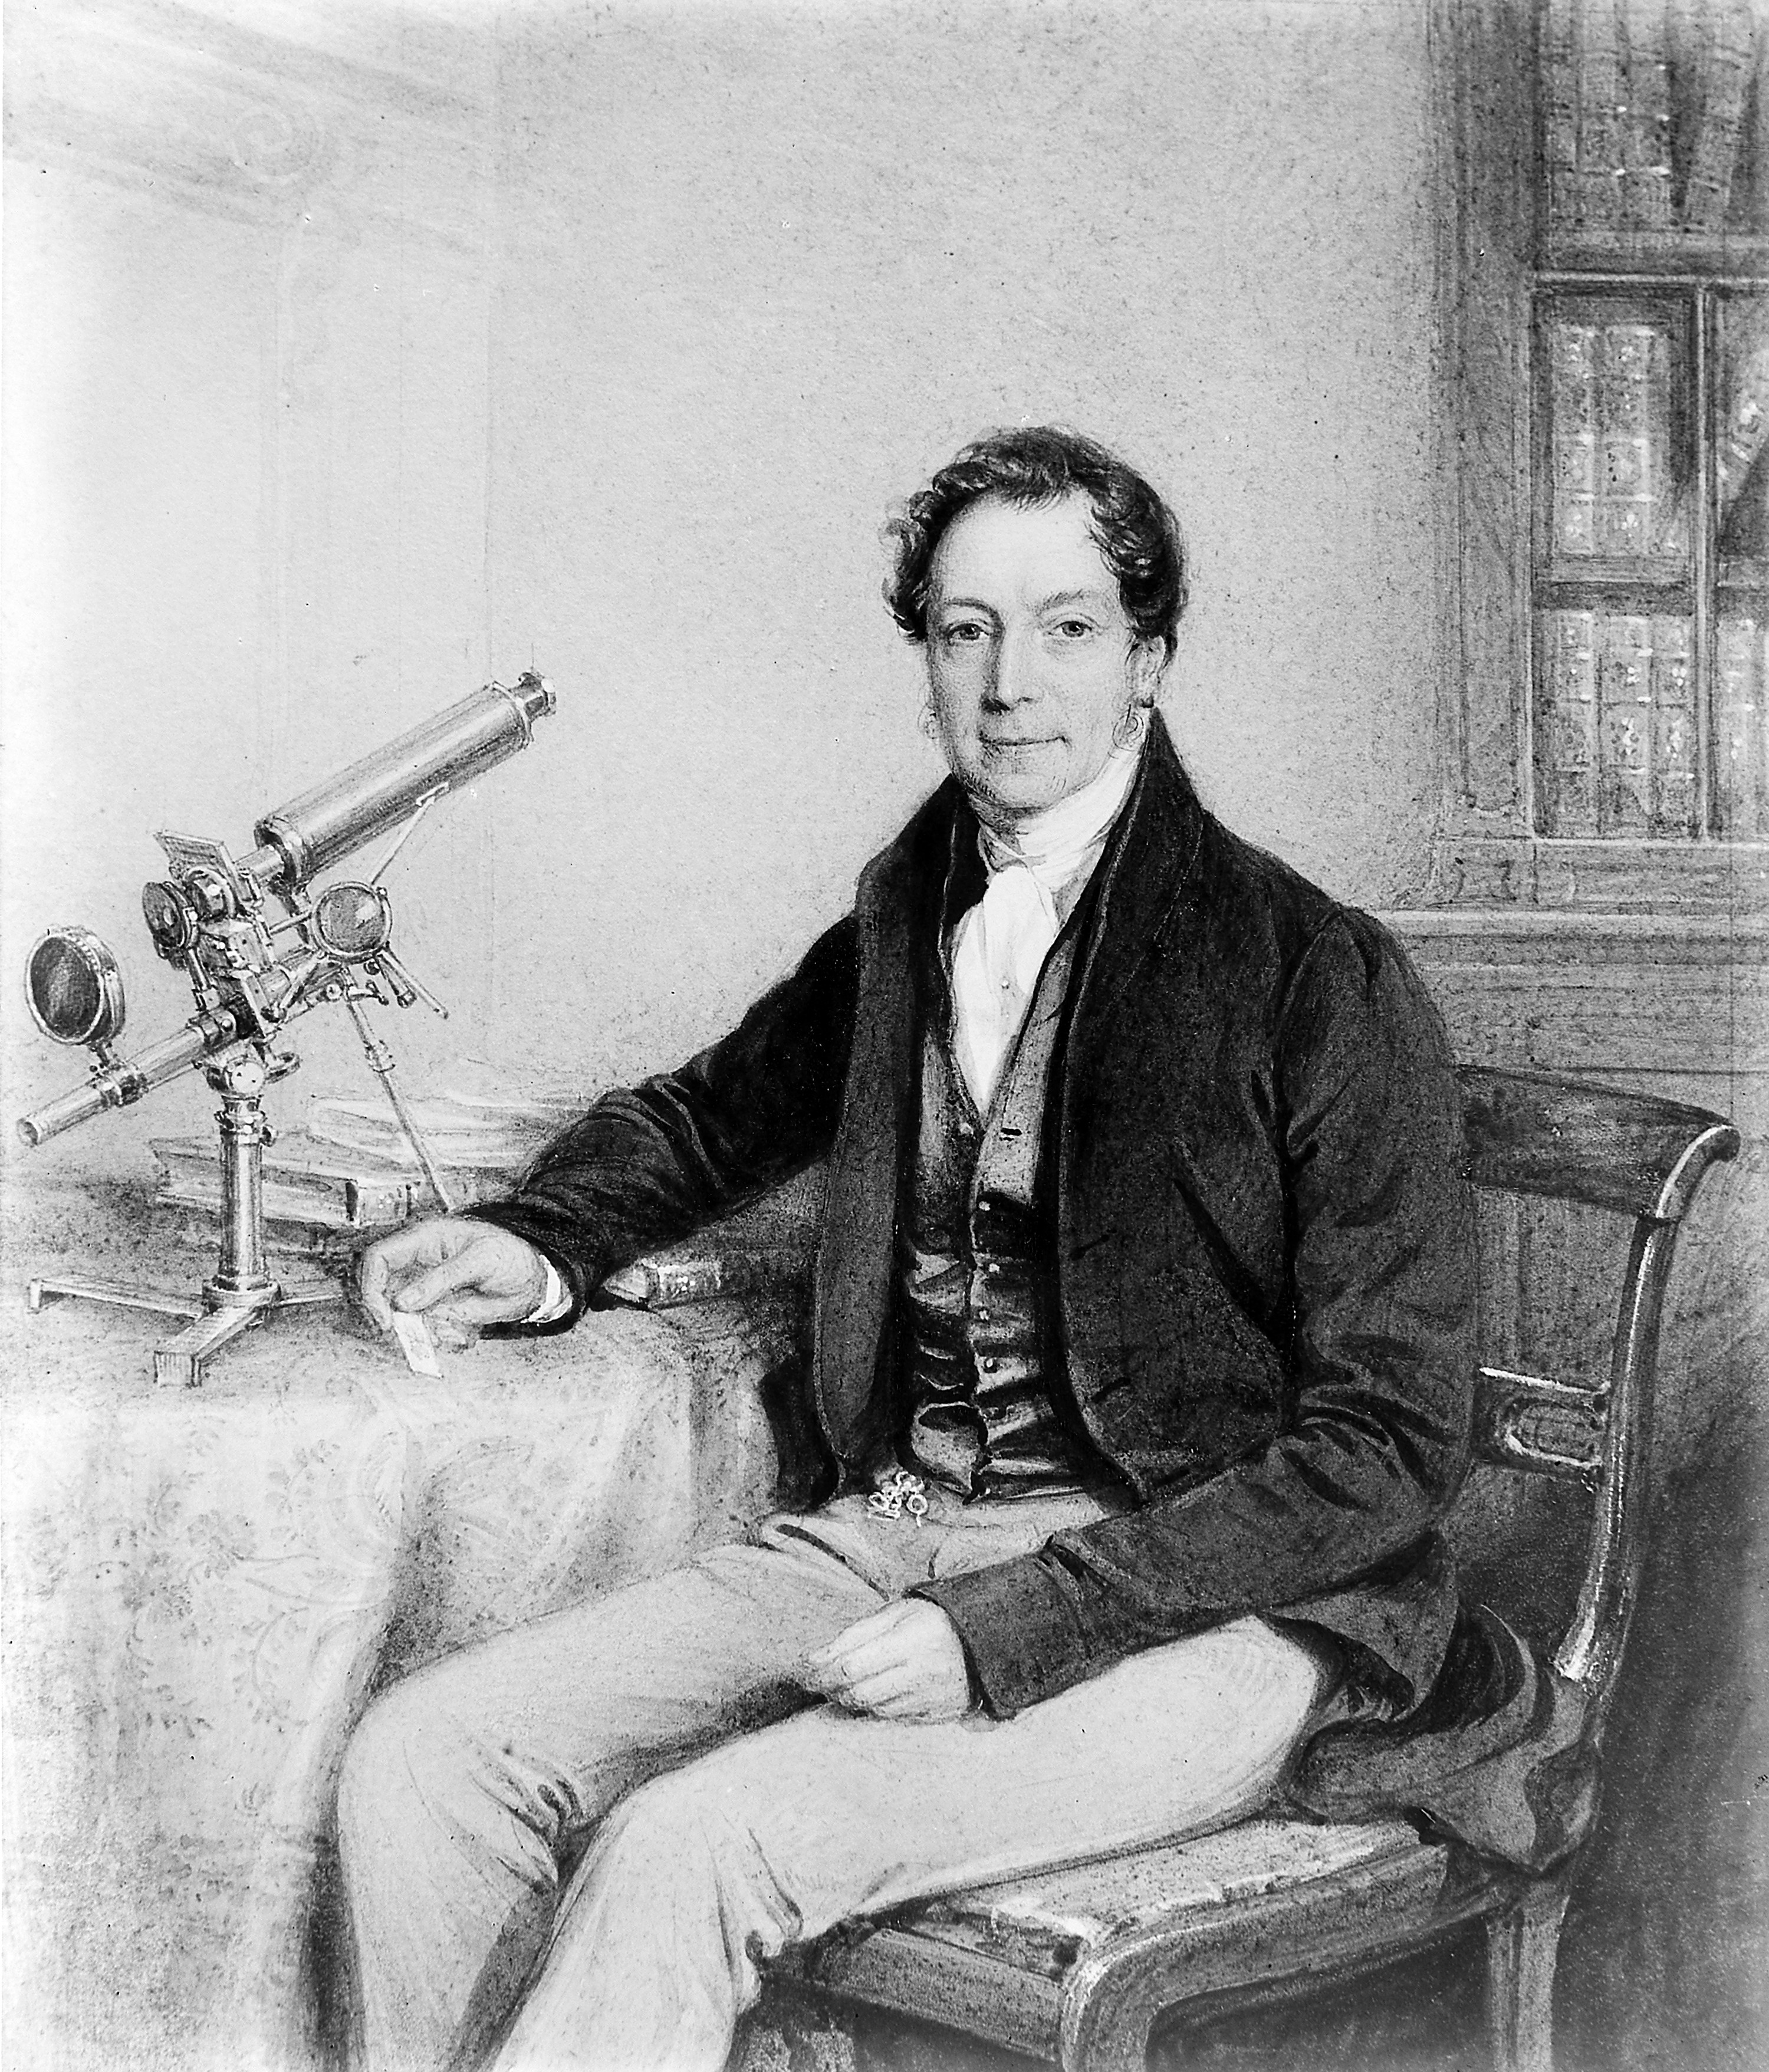
Lord Lister's father as a young man, seated with microscope. Original watercolour lent by Miss Lister for the Lister Exhibition, 1927. Wellcome Images Keywords: Joseph Lister, monochrome black-and-white photograph
Specialty: lab-equipment
Image credit: "Lord Lister's father as a young man, seated with microscope. Wellcome M0006534", wikimedia:Microscopes via Wikimedia Commons, licensed cc-by-4.0. Source: https://upload.wikimedia.org/wikipedia/commons/8/80/Lord_Lister%27s_father_as_a_young_man%2C_seated_with_microscope._Wellcome_M0006534.jpg